Koenigsegg Jesko

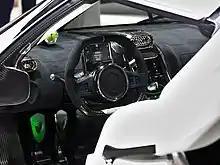
Interior

Unlike its predecessors, the high-downforce Attack variant of the Jesko has Koenigsegg's 'Triplex' dampers at the front and the rear combined with traditional Öhlins dampers. A horizontal rear damper prevents the rear from pressing on the ground during hard acceleration. The front dampers stabilise the car at high speeds while active rear wheel steering ensures further stability at all performance levels.